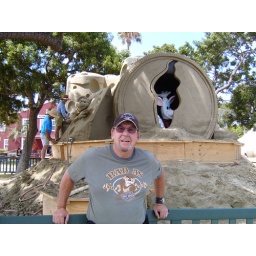
Will standing in front of sand sculpture